Lake Flannigan

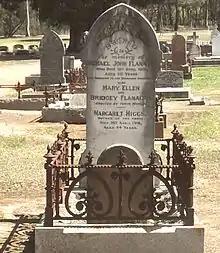
Flannigan's grave in White Hills cemetery, Bendigo, Victoria

Flannigan conducted surveys on King Island several times from 1895 onwards, and bought two parcels of land there, above the Ettrick River. He was appointed as permanent District Surveyor for the island in 1899. But severe ill-health forced him to leave the island in 1901. He returned to his family (his Irish mother, Margaret O'Halloran and her son from her second marriage, William Higgs) in Bendigo Victoria, and died there of tuberculosis in April 1901, aged 38.